Upiór

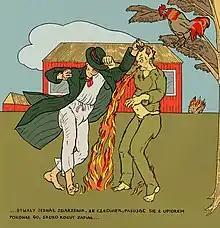
"Fight with an upiór" – Maciej Sieńczyk

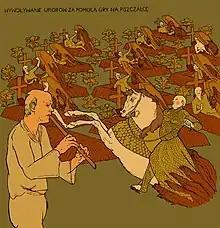
"Calling the upiórs with whistle play", Maciej Sieńczyk

Upiór is a demonic being from Slavic and Turkic folklore, a prototype of the vampire. It is suggested that the "ubır" ("upiór") belief spread across the Eurasian steppes through the migrations of the Kipchak-Cuman people, after having its origins in the regions surrounding the Volga (İtil) River and the Pontic steppes. The modern word "vampire" derives from the Old Slavic and Turkic form "онпыр" ("onpyr"), with the addition of the sound "v" before a large nasal vowel (on), characteristic of Old Bulgarian, as evidenced by the traditional Bulgarian form "впир" ("vpir"). Other names include "onpyr", "vopir", "vpir", "upir", and "upierz".